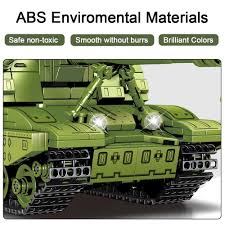
Label: Self Propelled Artillery